Aleksandar Petrović (basketball, born February 1959)

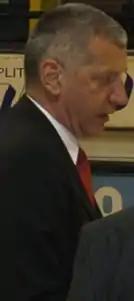
Petrović coaching Cedevita in 2011

Petrović started his club head coaching career with Cibona in 1991. Between 1995 and 1997, he coached the Spanish ACB League team Caja San Fernando, before returning to Cibona for the 1997–98 season.